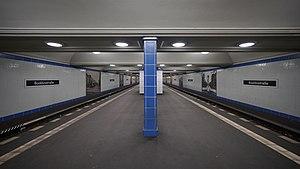
Boddinstraße est une station du métro de Berlin à Berlin-Neukölln. Le nom de la station provient de Hermann Boddin qui était de 1899 à sa mort le bourgmestre de Rixdorf, aujourd'hui division de Berlin-Neukölln.